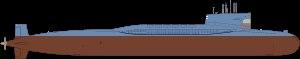
Dans la liste des sous-marins nucléaires en service dans le monde en 2013, on distingue trois grands types de sous-marins nucléaires :